Postage stamps and postal history of Karelia

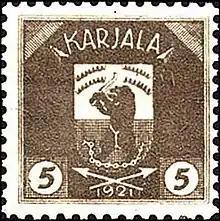
A 1922 stamp of issued during the East Karelian Uprising

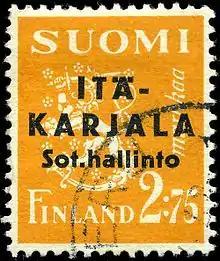
A 2.75 markka stamp of 1941

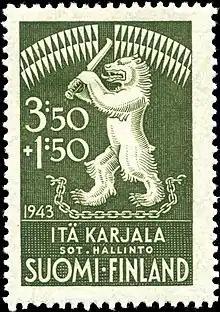
A semi-postal stamp of 1943

Karelia has appeared in philately several times; first as a breakaway republic from Soviet Russia in 1922, later when Eastern Karelia was occupied by Finland during the Continuation War of 1941 to 1944, and in the post-Soviet period when provisional stamps and cinderellas were issued. Additionally, there were Zemstvo stamps used in the early 20th century on the territory of the contemporary Republic of Karelia.